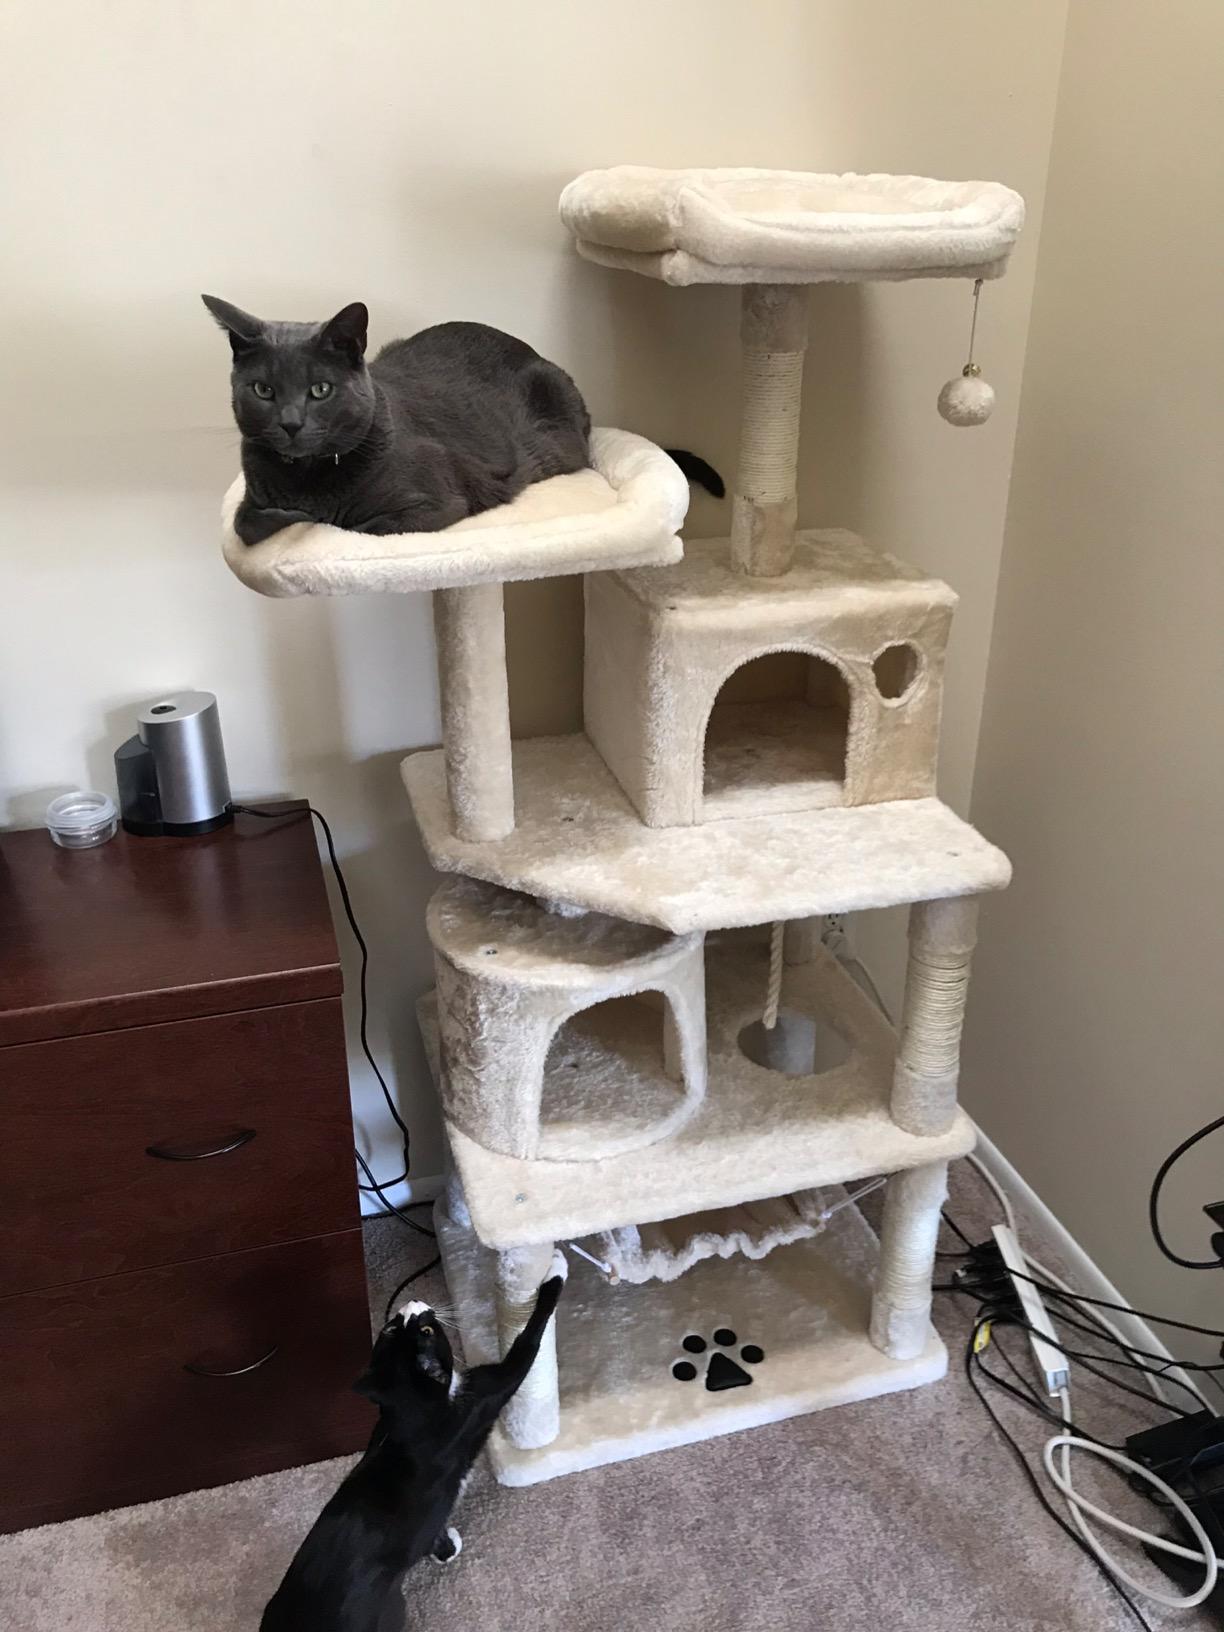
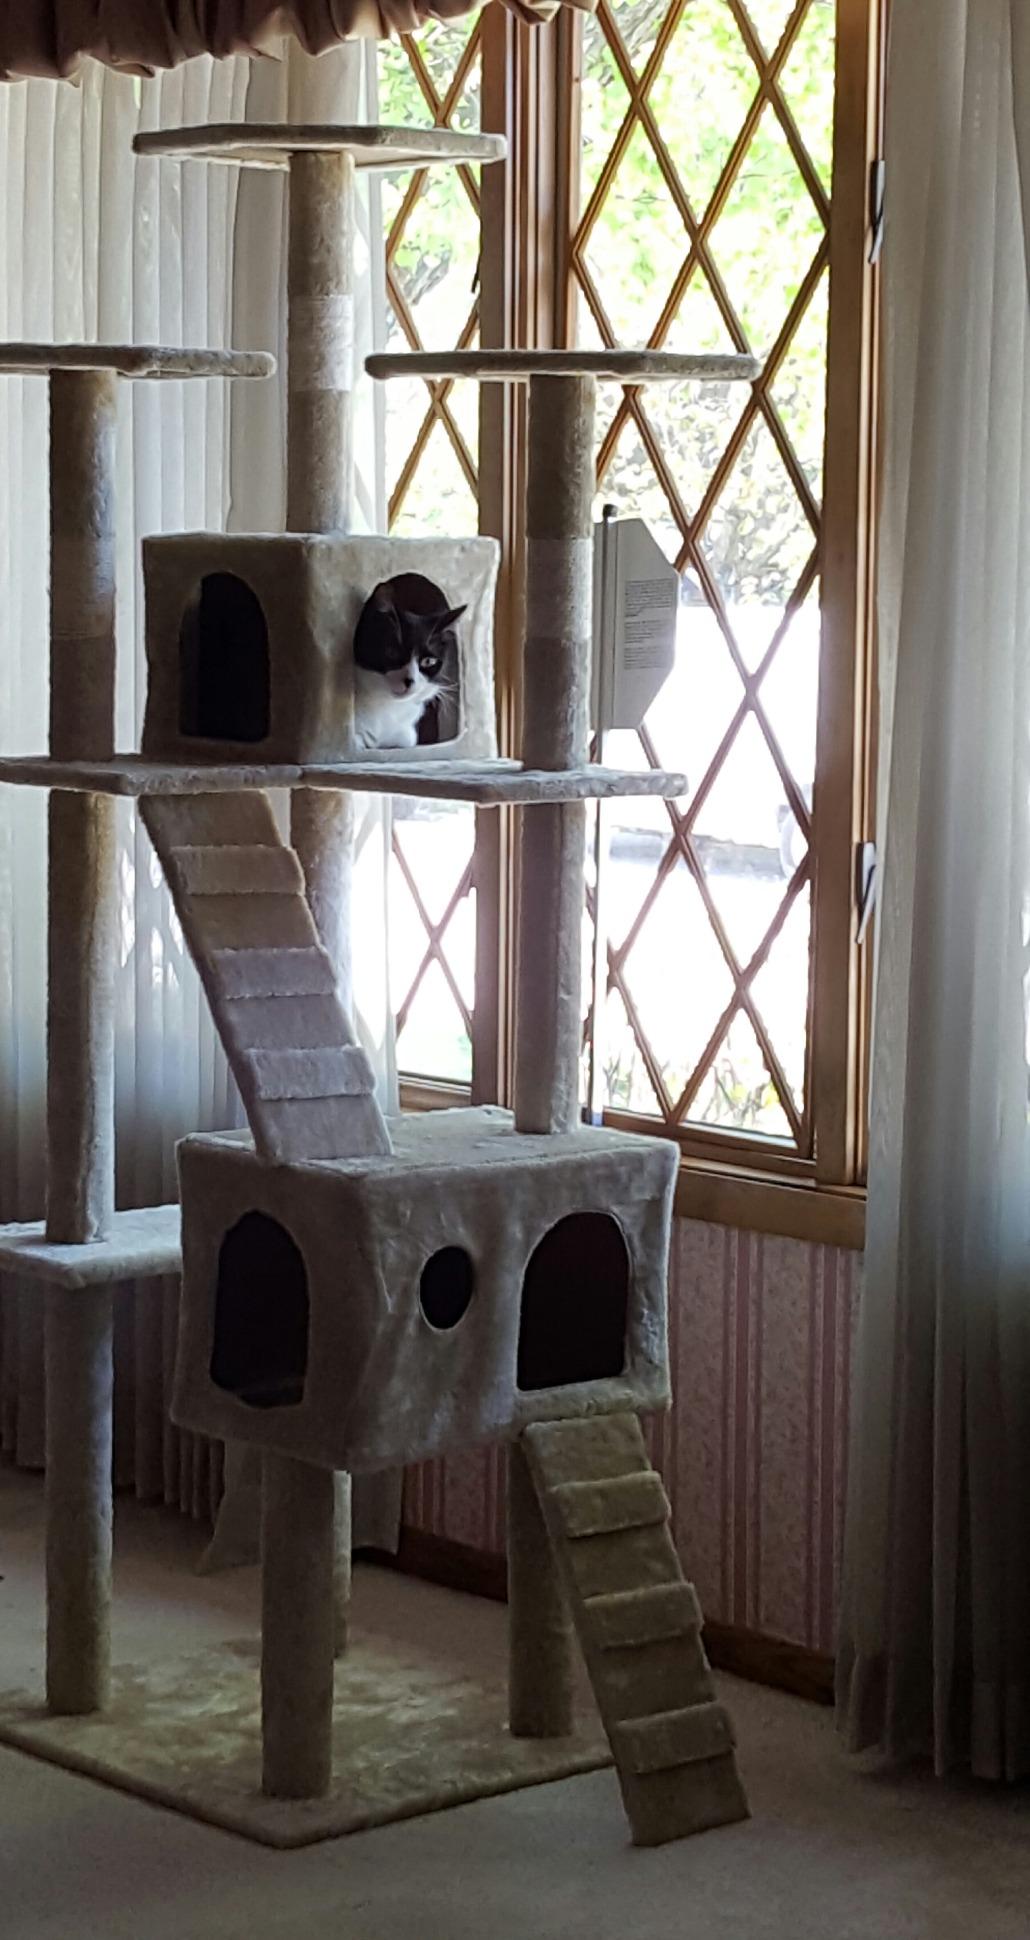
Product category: items_cat tree
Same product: no